Basilica of Saint-Martin d'Ainay

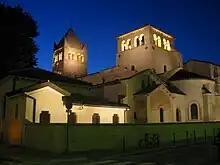
View of the Abbey

The basilica of Saint-Martin is the burial place of Bishop John O'Brien of Cloyne and Ross in Ireland, the noted Irish lexicographer and antiquarian, who died in Lyon on 13 March 1769.